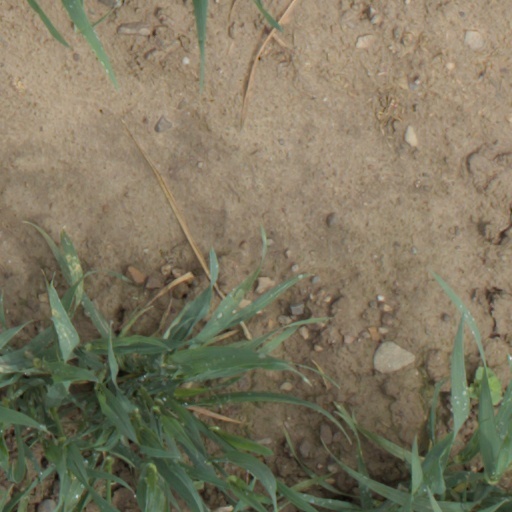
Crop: wheat